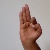
The image shows a hand gesture representing the letter 'F' in Indian Sign Language.